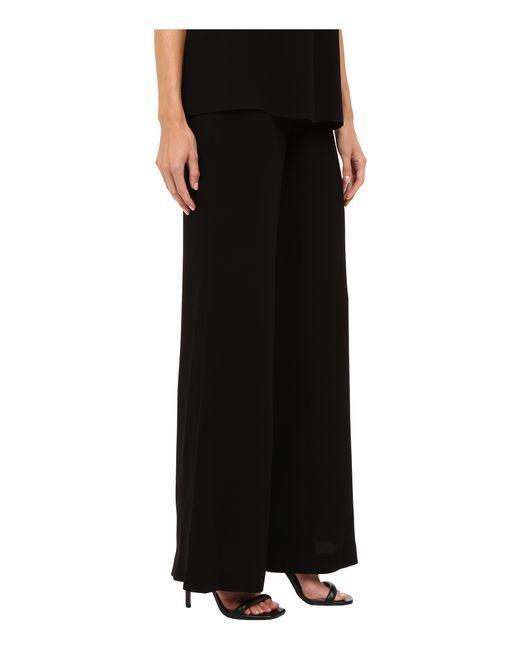
Schwarze Freizeithose mit weitem Bein für Damen